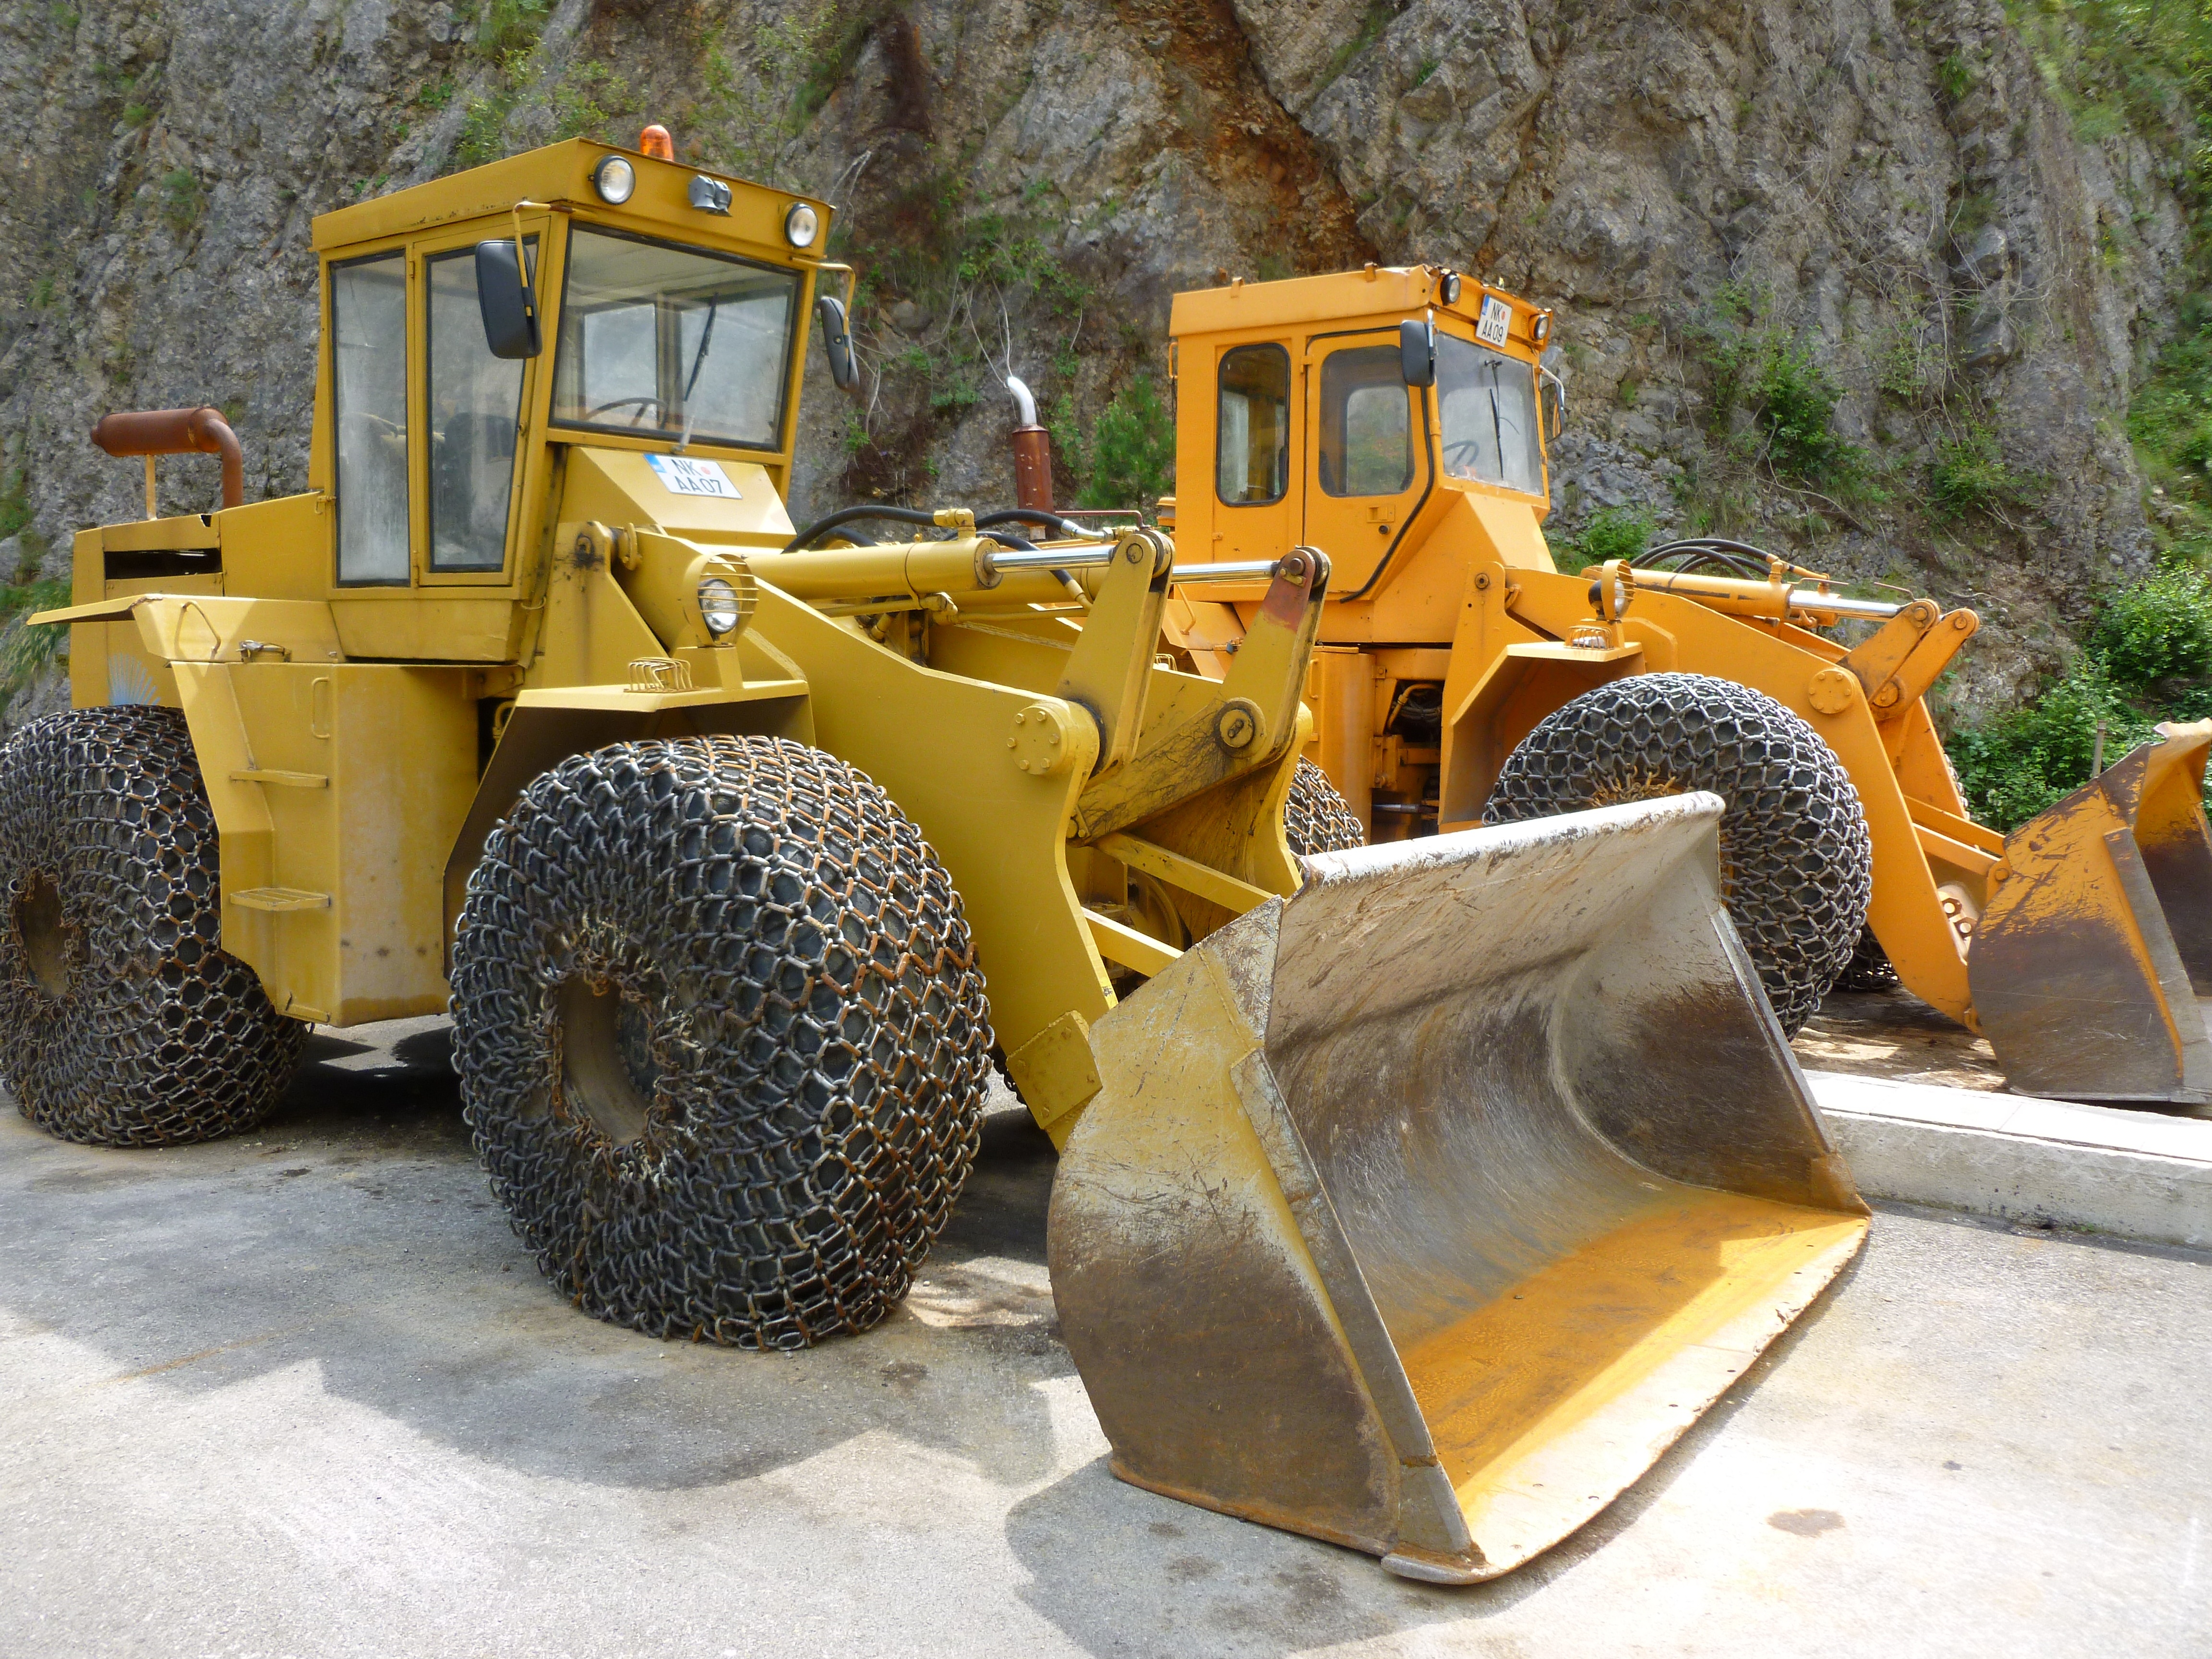
work, tractor, vehicle, bulldozer, machines, scraper, construction equipment, compactor, land vehicle, light commercial vehicle